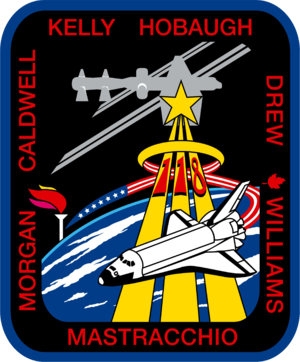
Scott Kelly
STS-118 emblem
Scott Joseph Kelly er NASA astronaut og har fløjet to rumfærgemissioner som henholdsvis kaptajn og pilot. Hans tvillingebror Mark Kelly er også astronaut hos NASA.